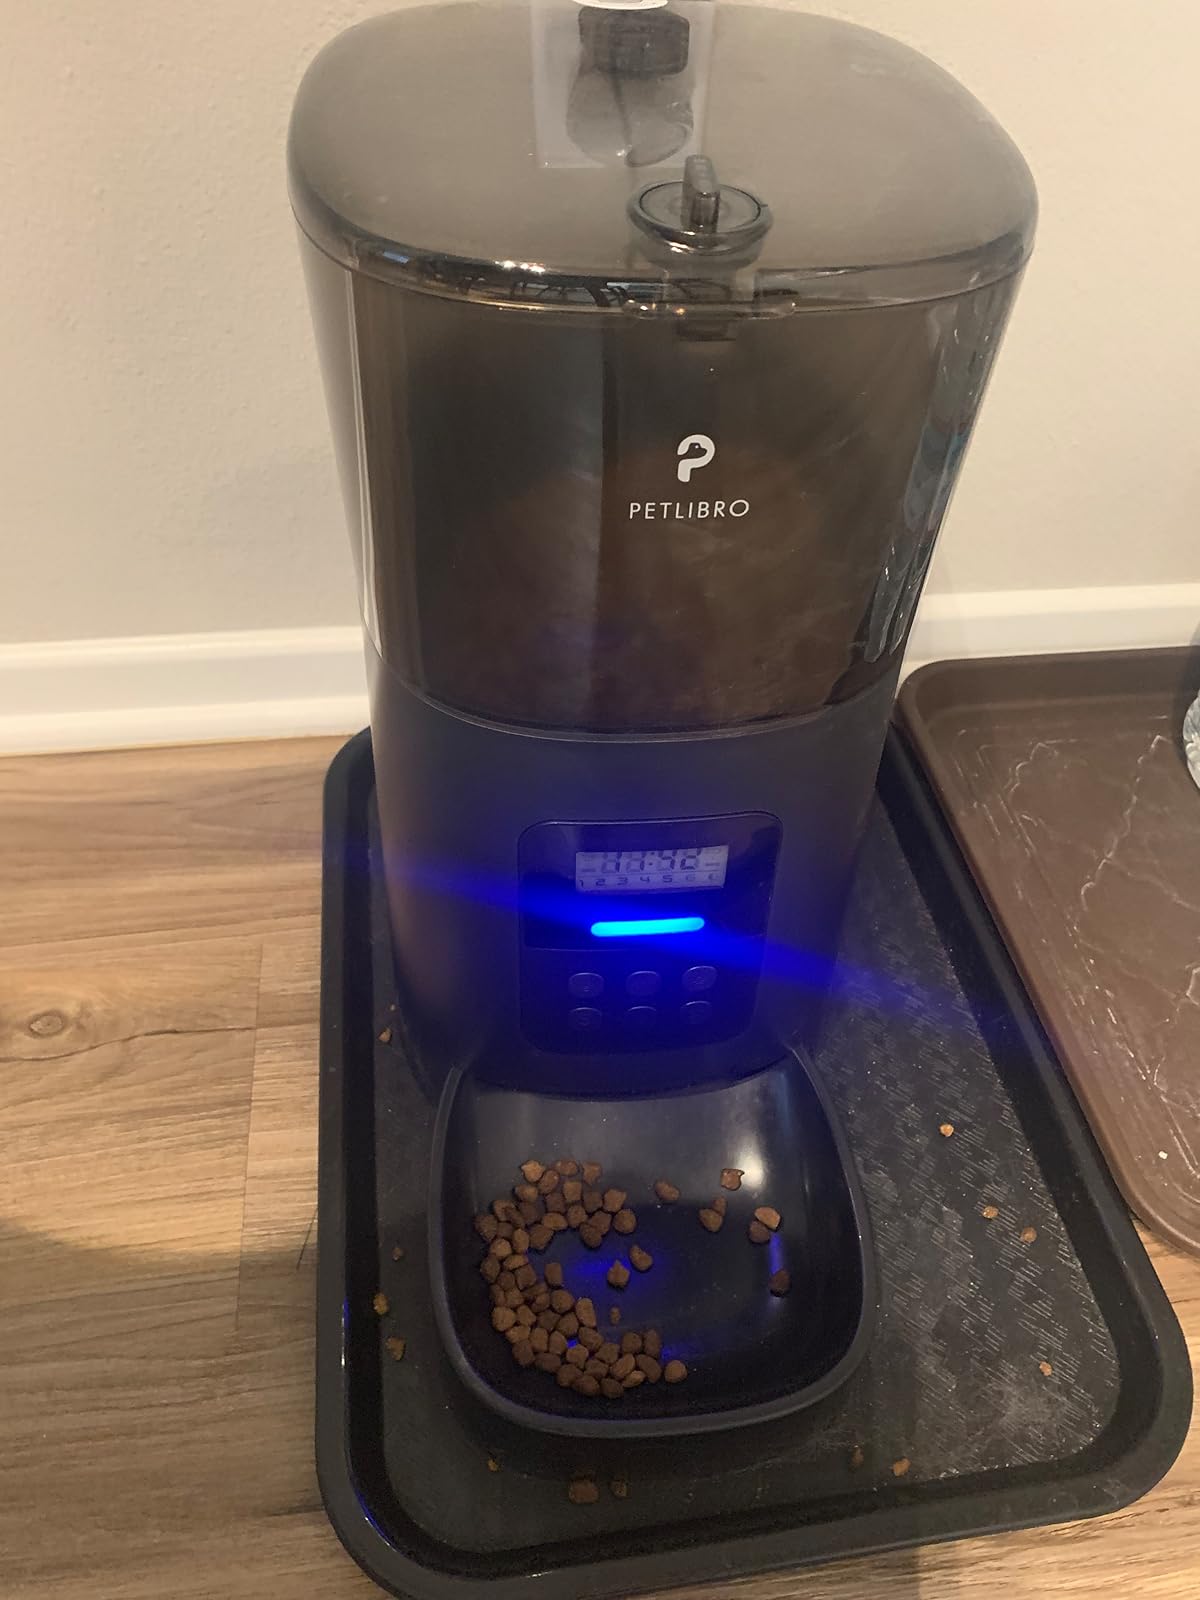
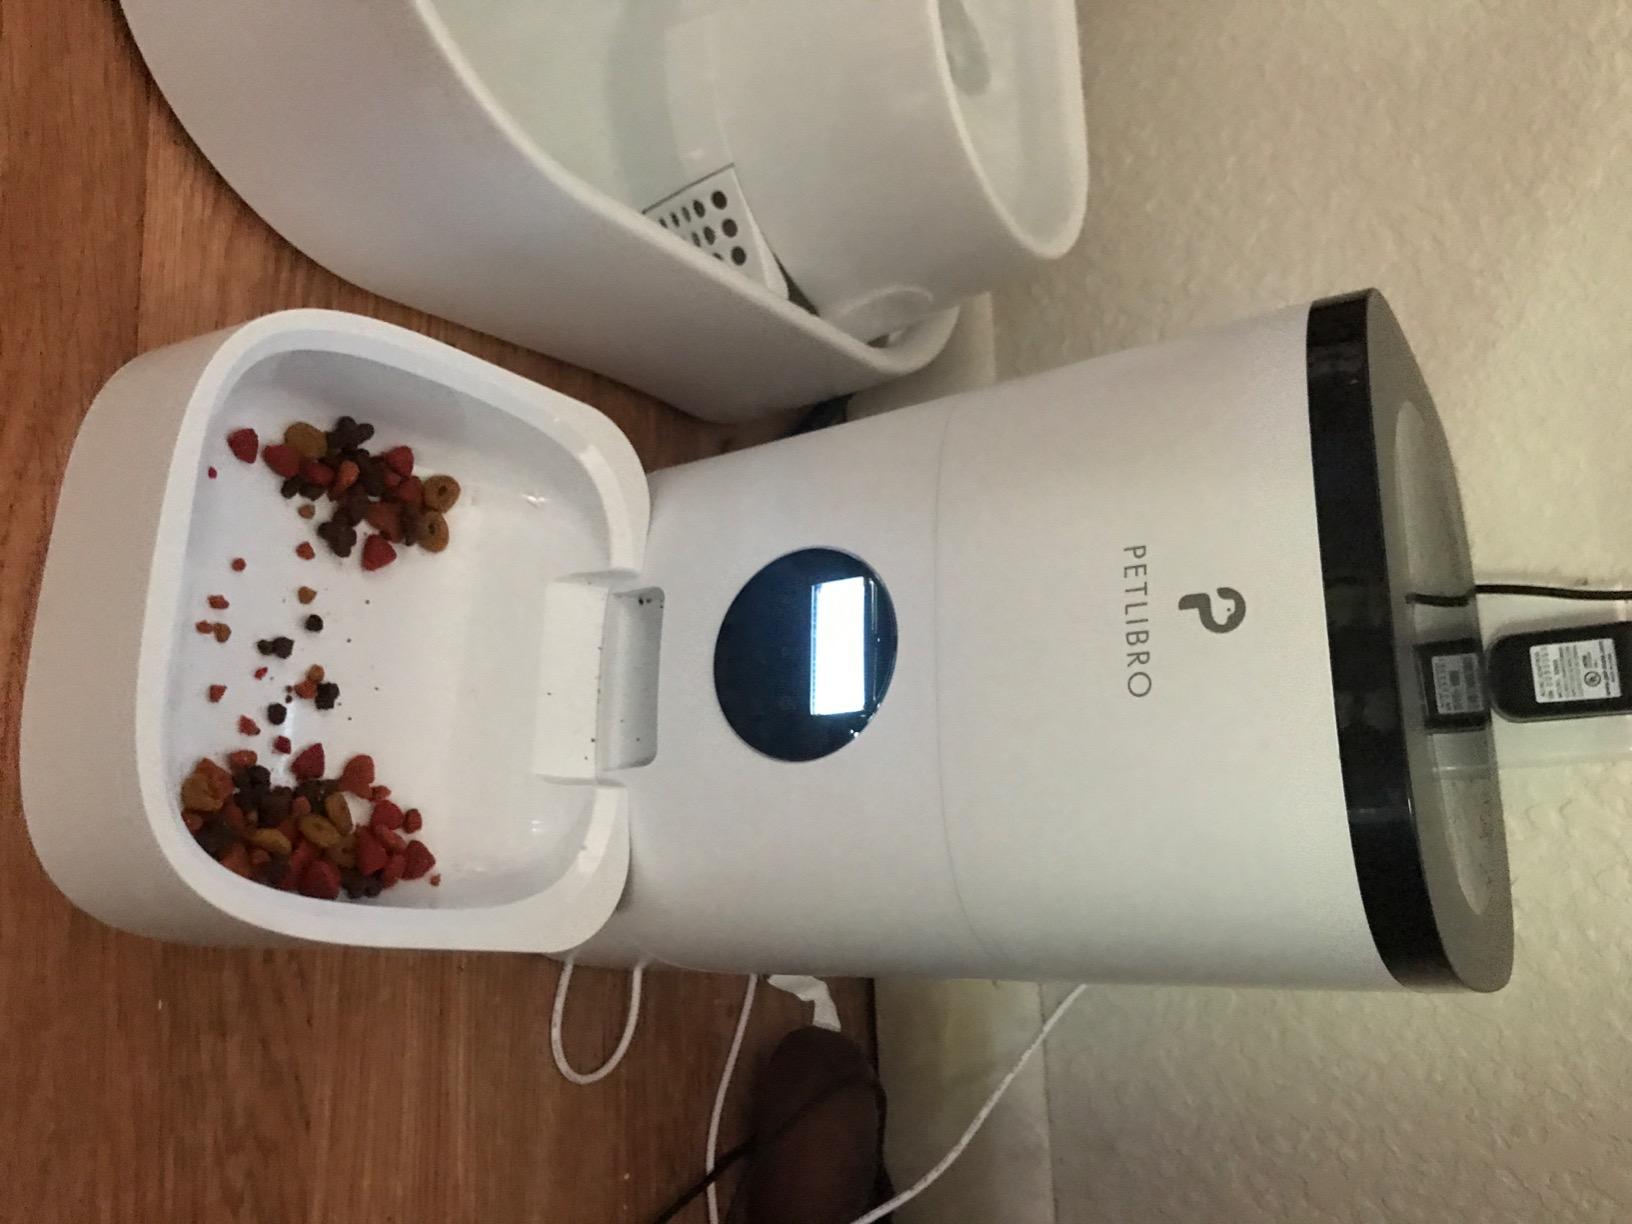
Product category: items_feeder
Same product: no